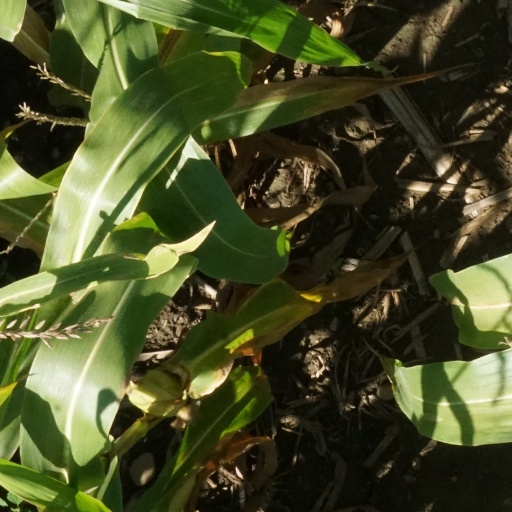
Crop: maize; corn